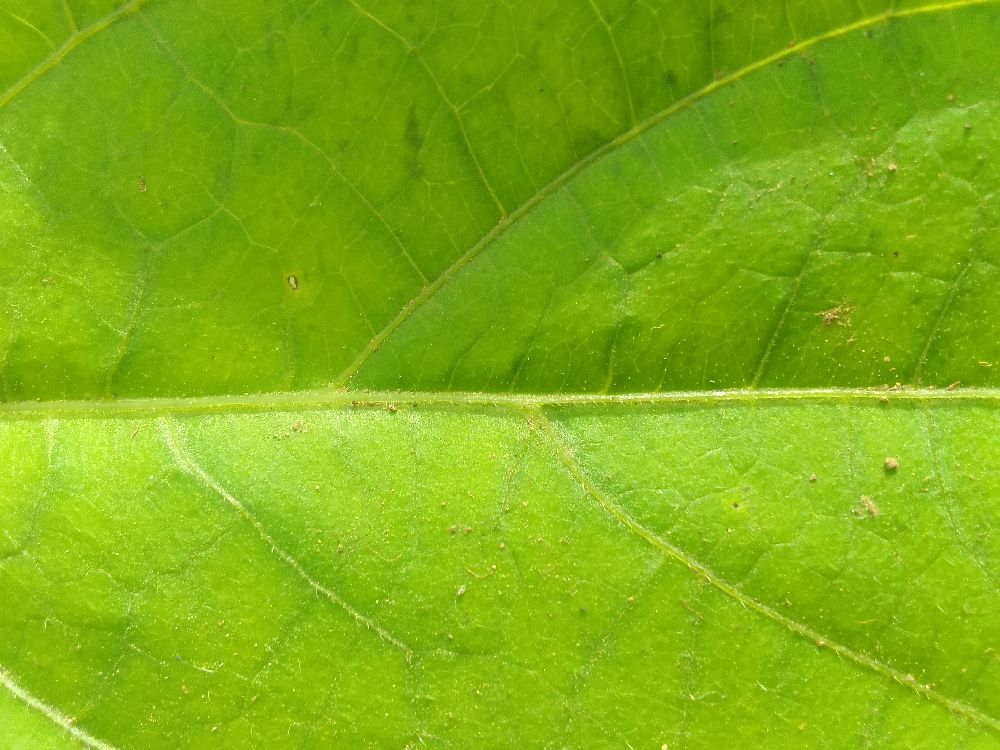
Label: healthy